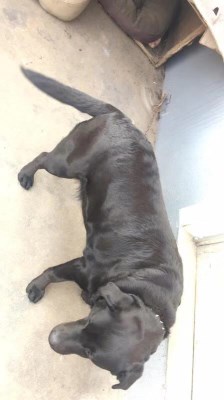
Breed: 3580-n000122-Labrador_retriever